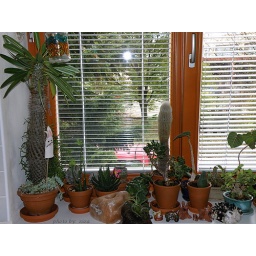
window in the kitchen